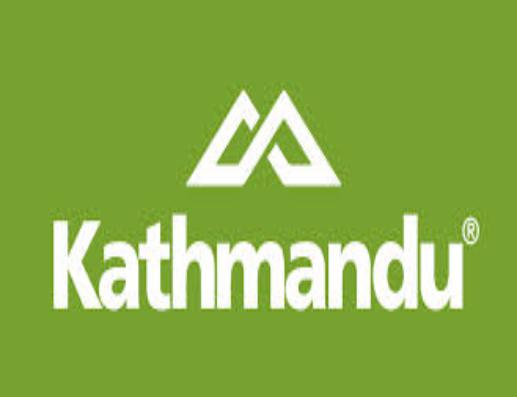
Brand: Kathmandu
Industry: Clothes